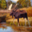
Label: deer